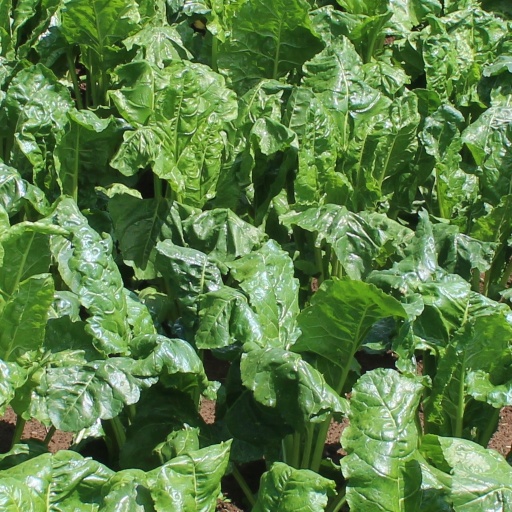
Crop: sugar beet